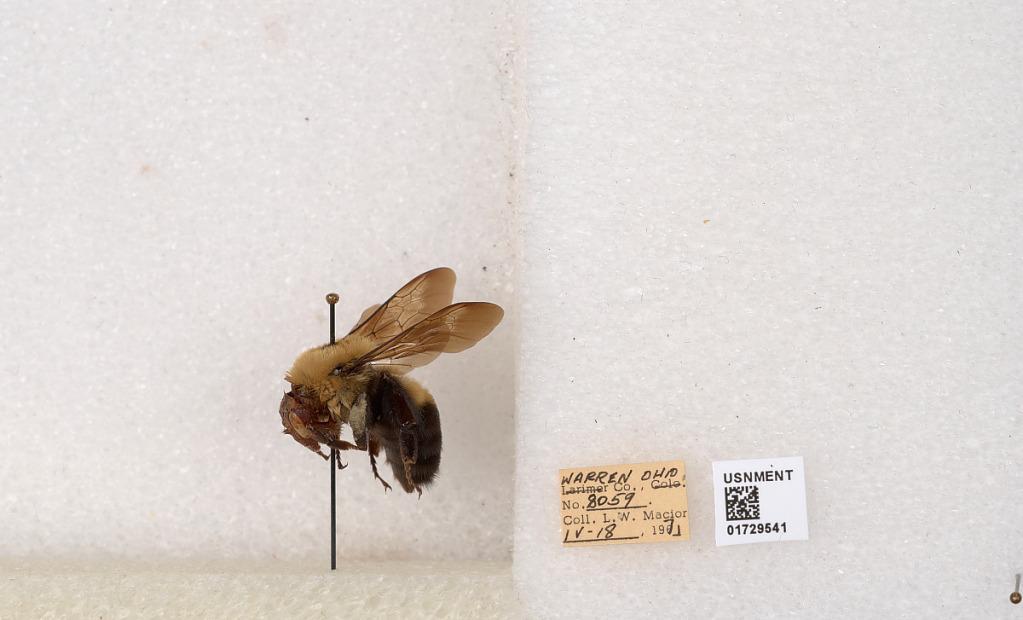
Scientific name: Bombus (Separatobombus) griseocollis (De Geer)
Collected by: L. Macior
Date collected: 1971-4-18
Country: United States
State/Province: Ohio
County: Warren
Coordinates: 39.4276, -84.1668